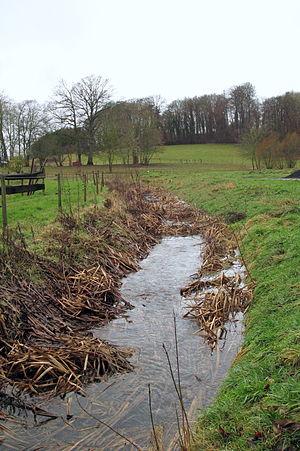
Le Brüll à Aubange (Belgique) Lëtzebuergesch: D'Brühl zu Éibeng